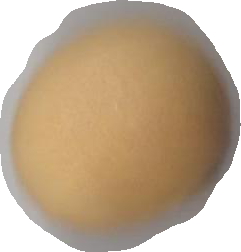
Variety: Dega